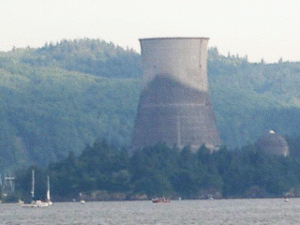
La centrale nucléaire Trojan est située à Rainier dans le comté de Columbia de l’Oregon aux États-Unis.